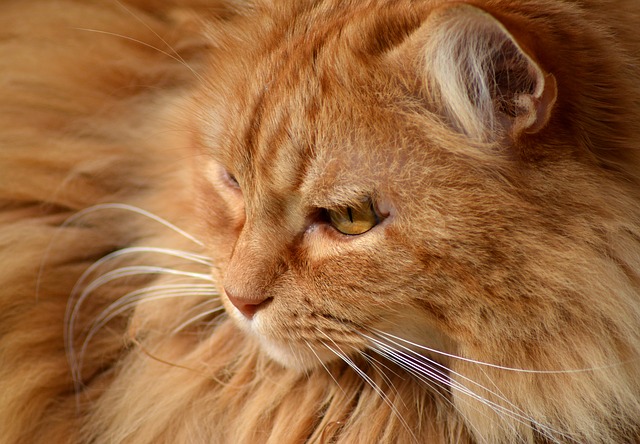
Label: gatto